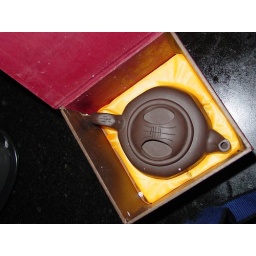
brown in box